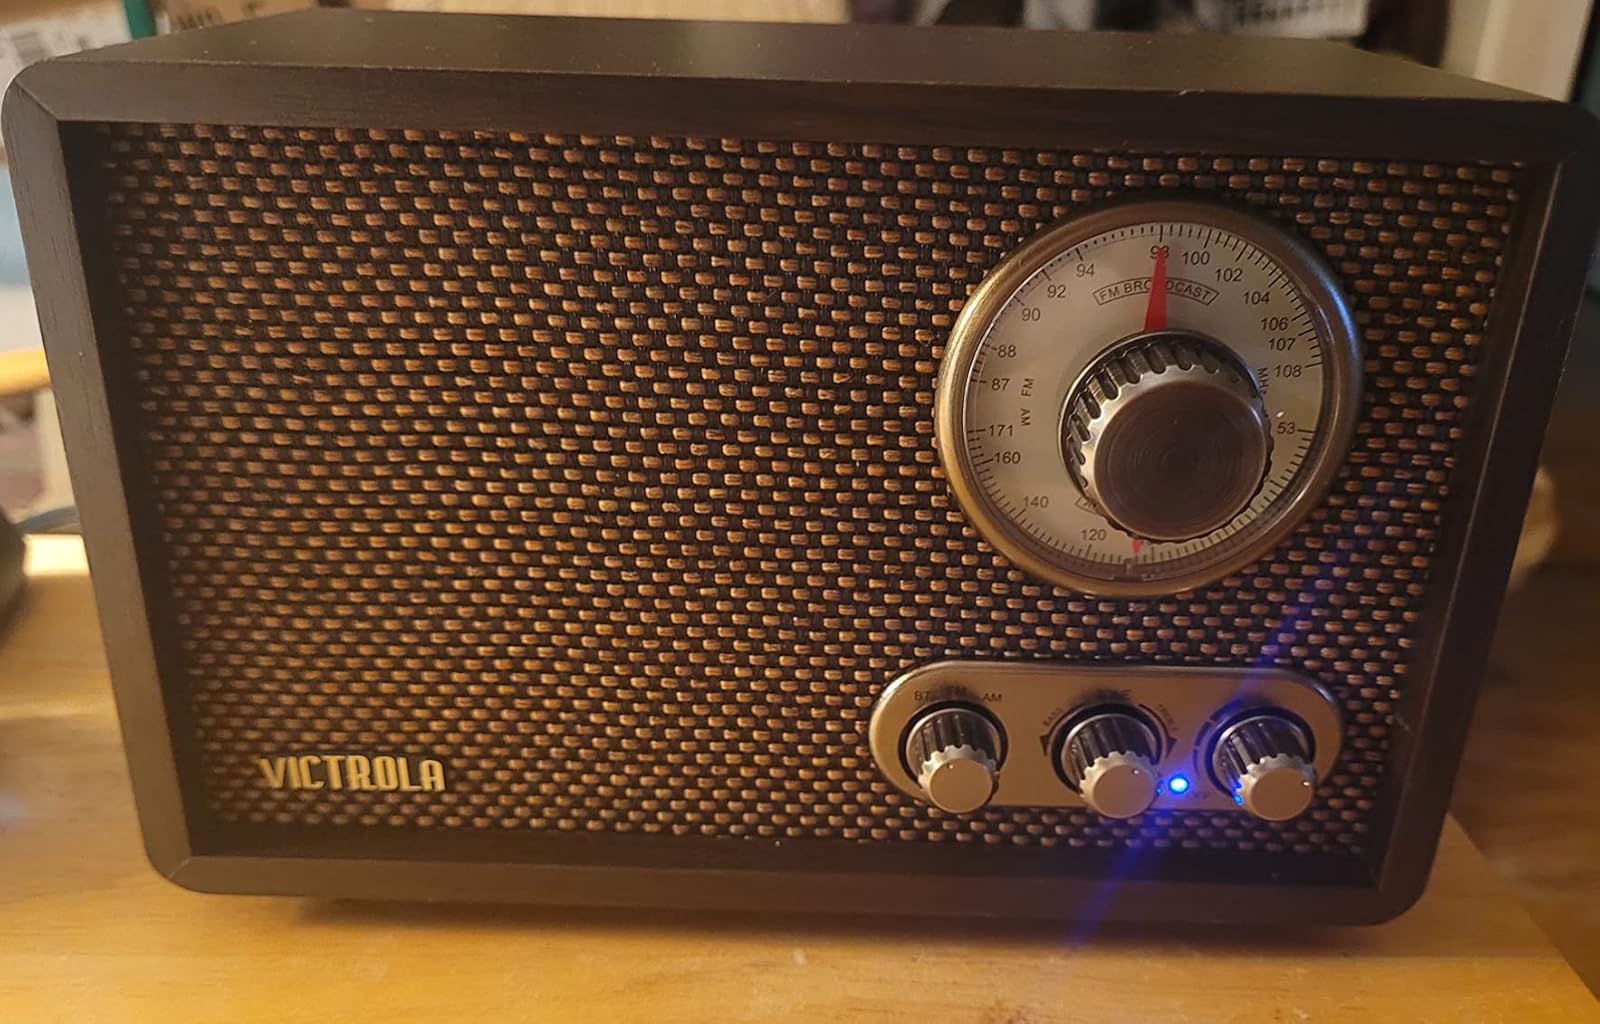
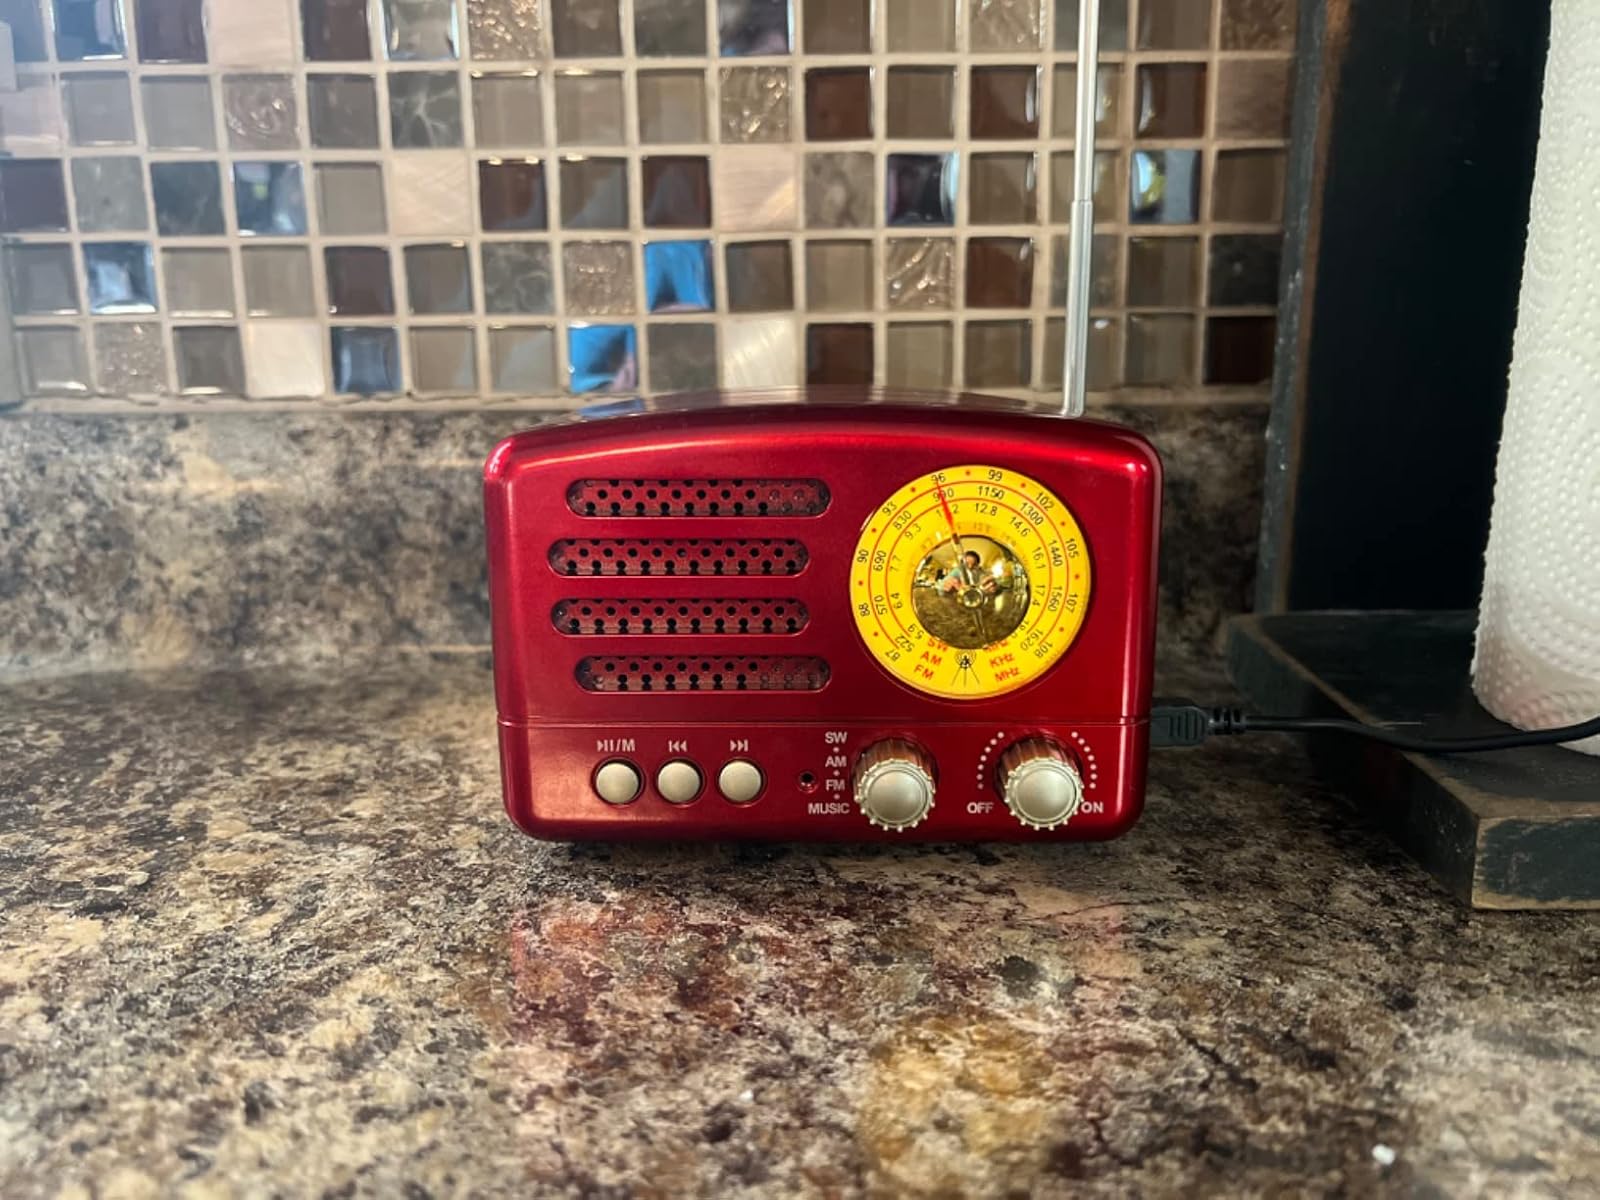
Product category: radio
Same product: no